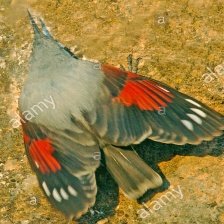
Species: WALL CREAPER
Scientific name: TICHODROMA MURARIA